Le Mystère des XV

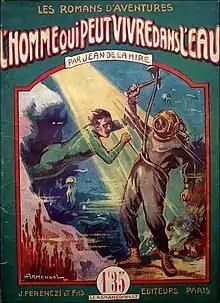
"L'Homme qui peut vivre dans l'eau" recounts events that took place twenty-five years before "The Mystery of the Fifteen".

The concept of a Martian civilization was notably promoted by American businessman and amateur astronomer Percival Lowell, who supported the theory of Martian canals. Between 1895 and 1908, he published three books on the subject. In France, however, this theory gained less traction due to Camille Flammarion’s skepticism regarding the existence of such canals, although he maintained a belief in life on Mars.